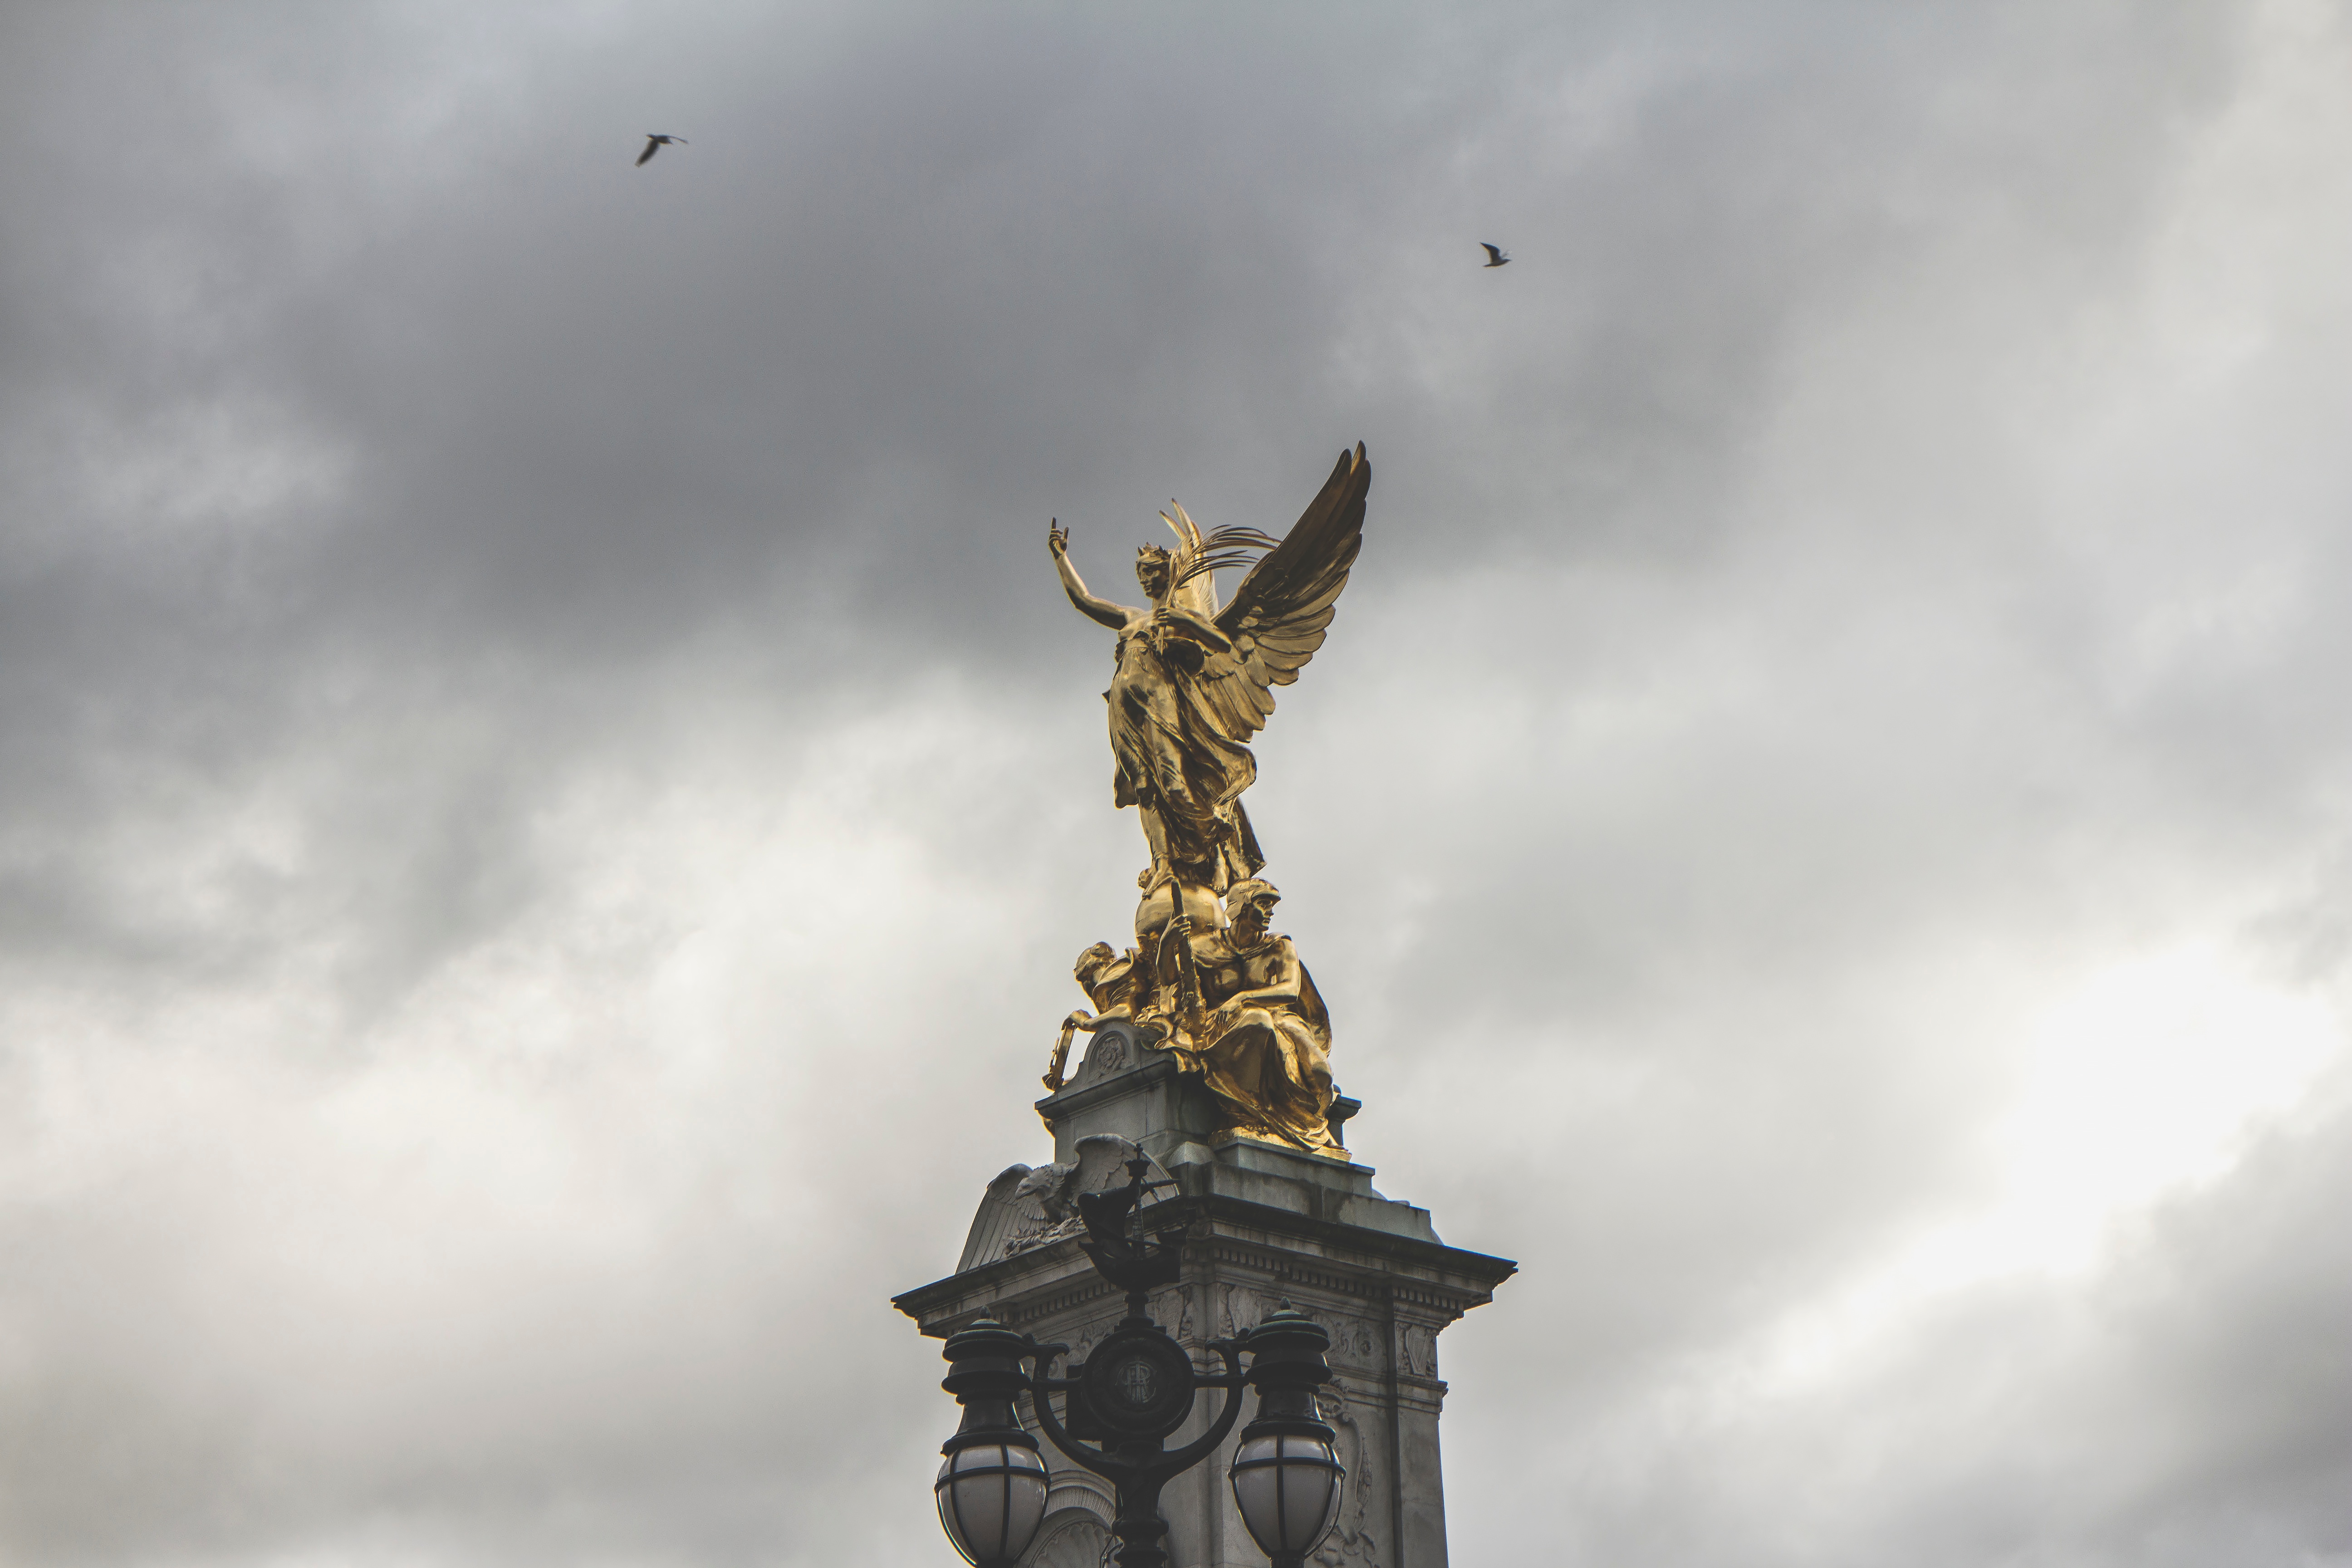
cloud, sky, monument, statue, tower, sculpture, temple, spire, atmosphere of earth